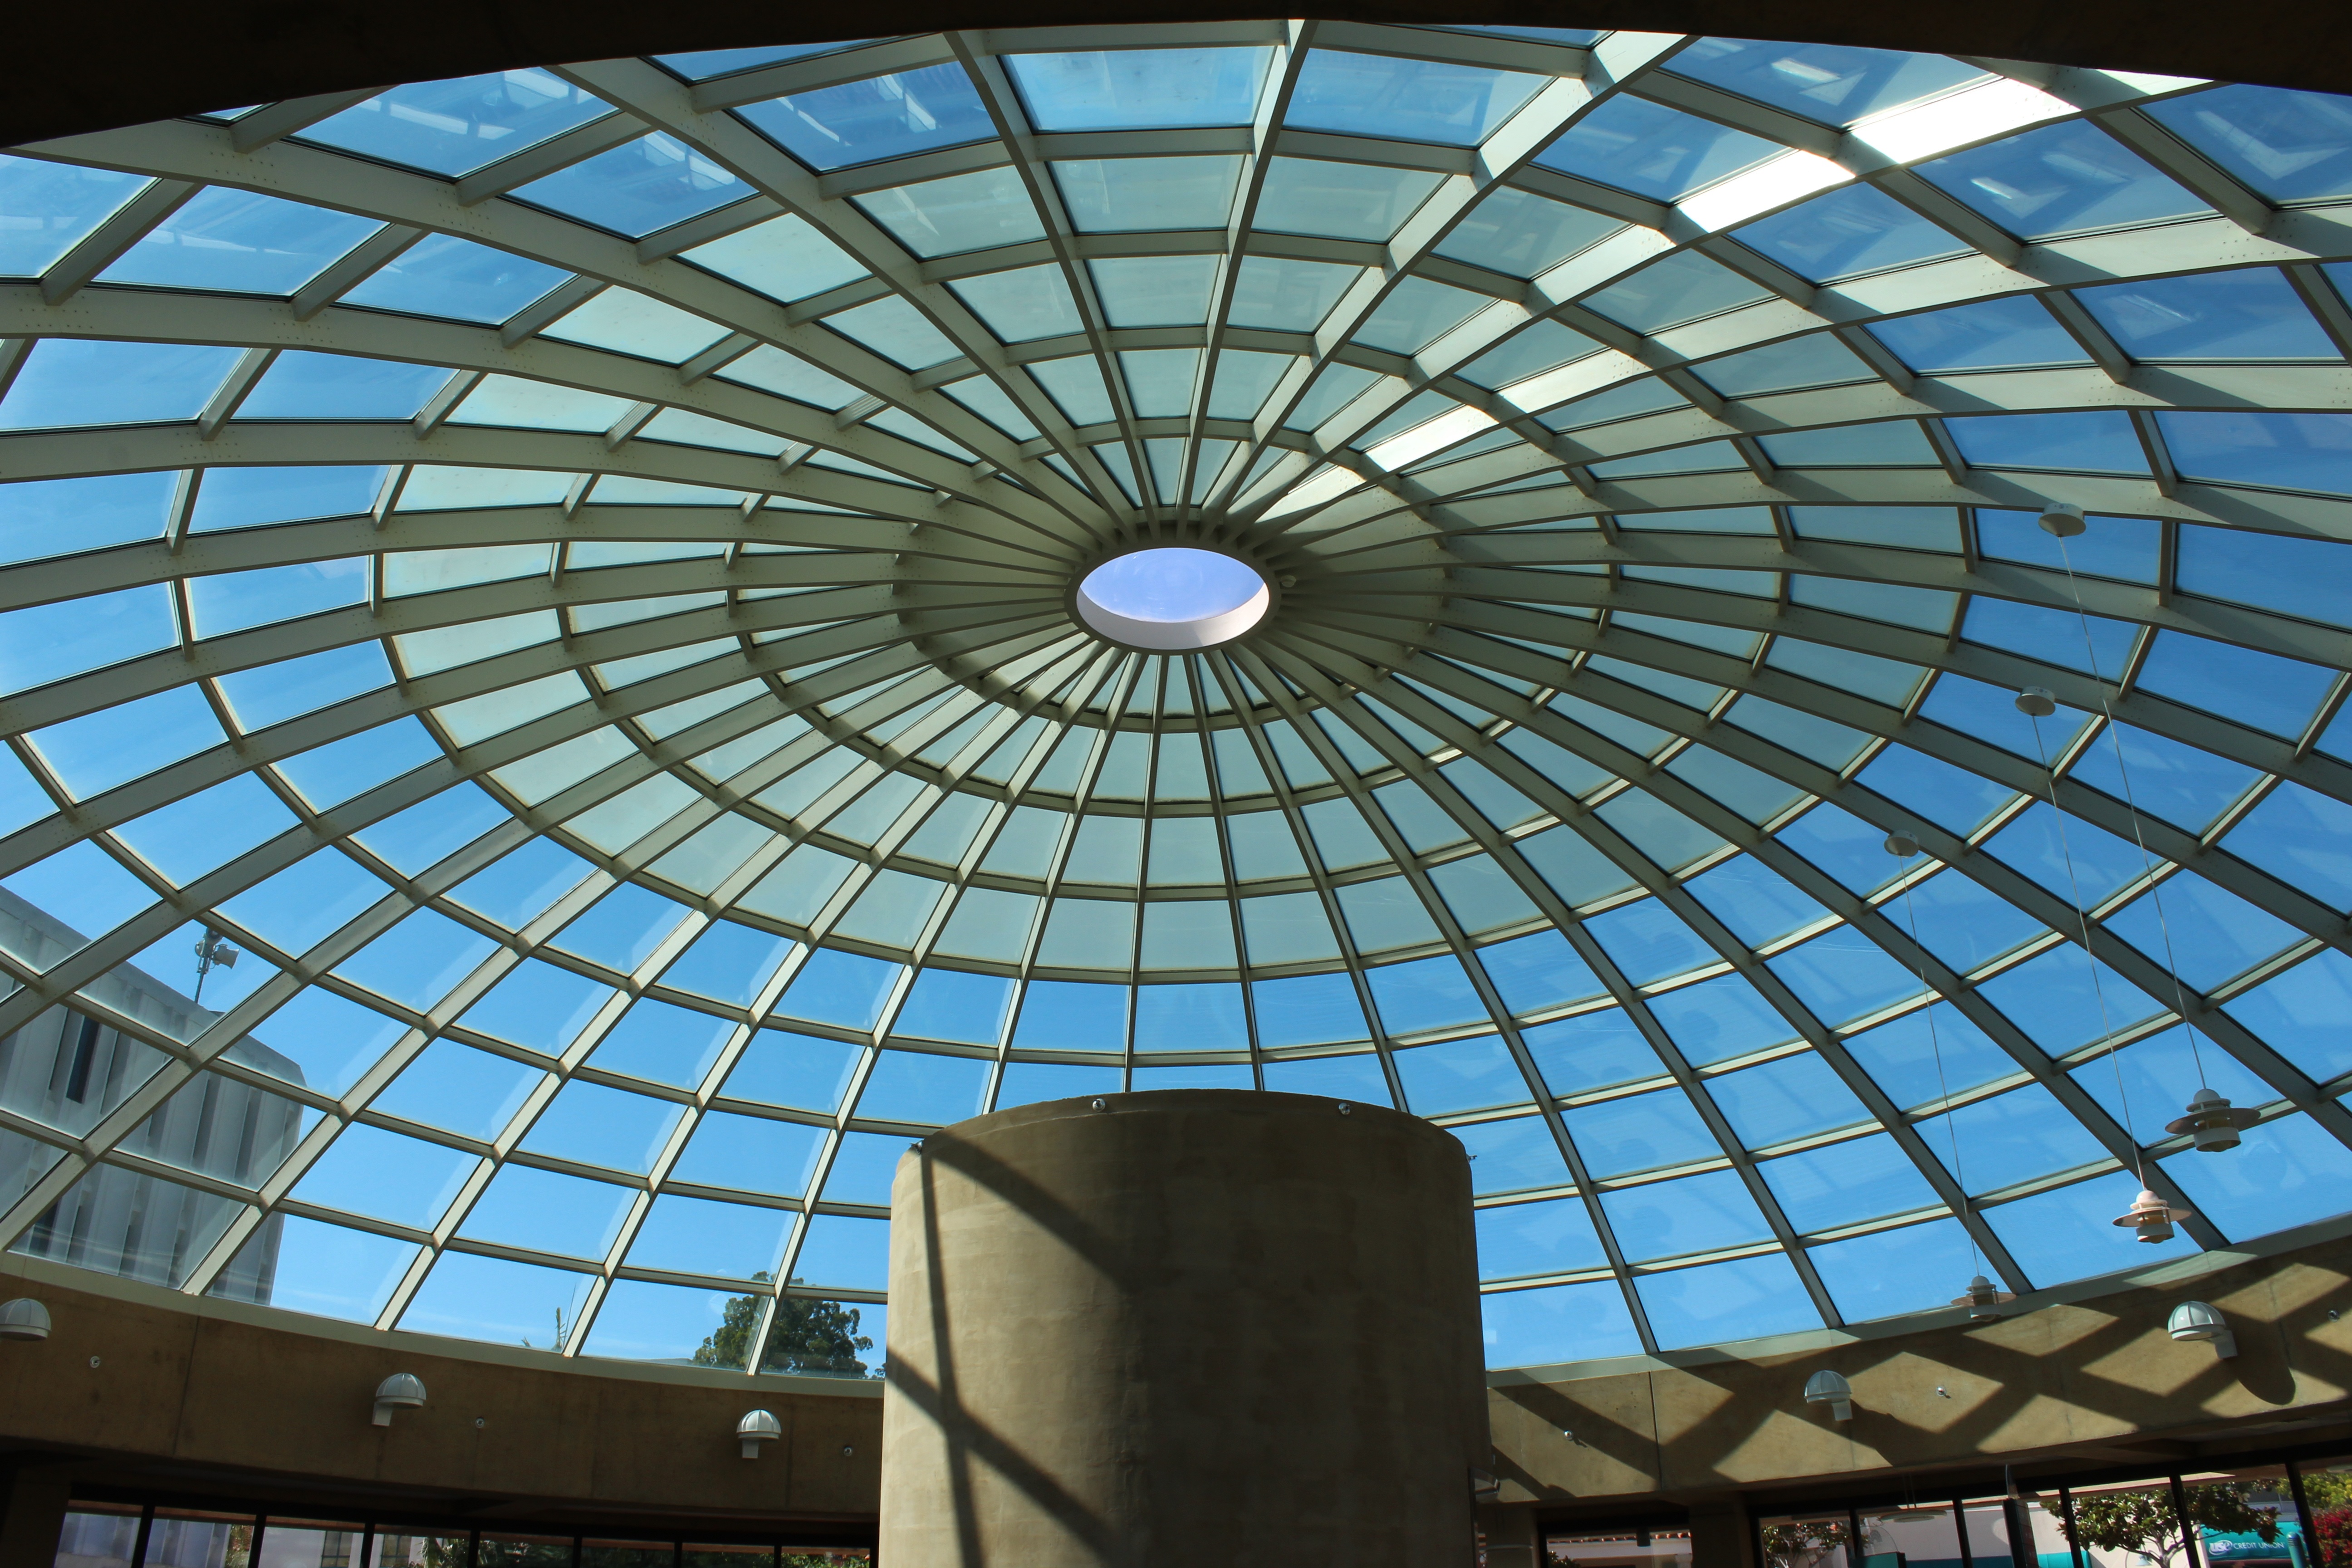
architecture, glass, building, ceiling, glass ceiling, circle, library, symmetry, tourist attraction, dome, daylighting, sdsu, san diego state university, outdoor structure